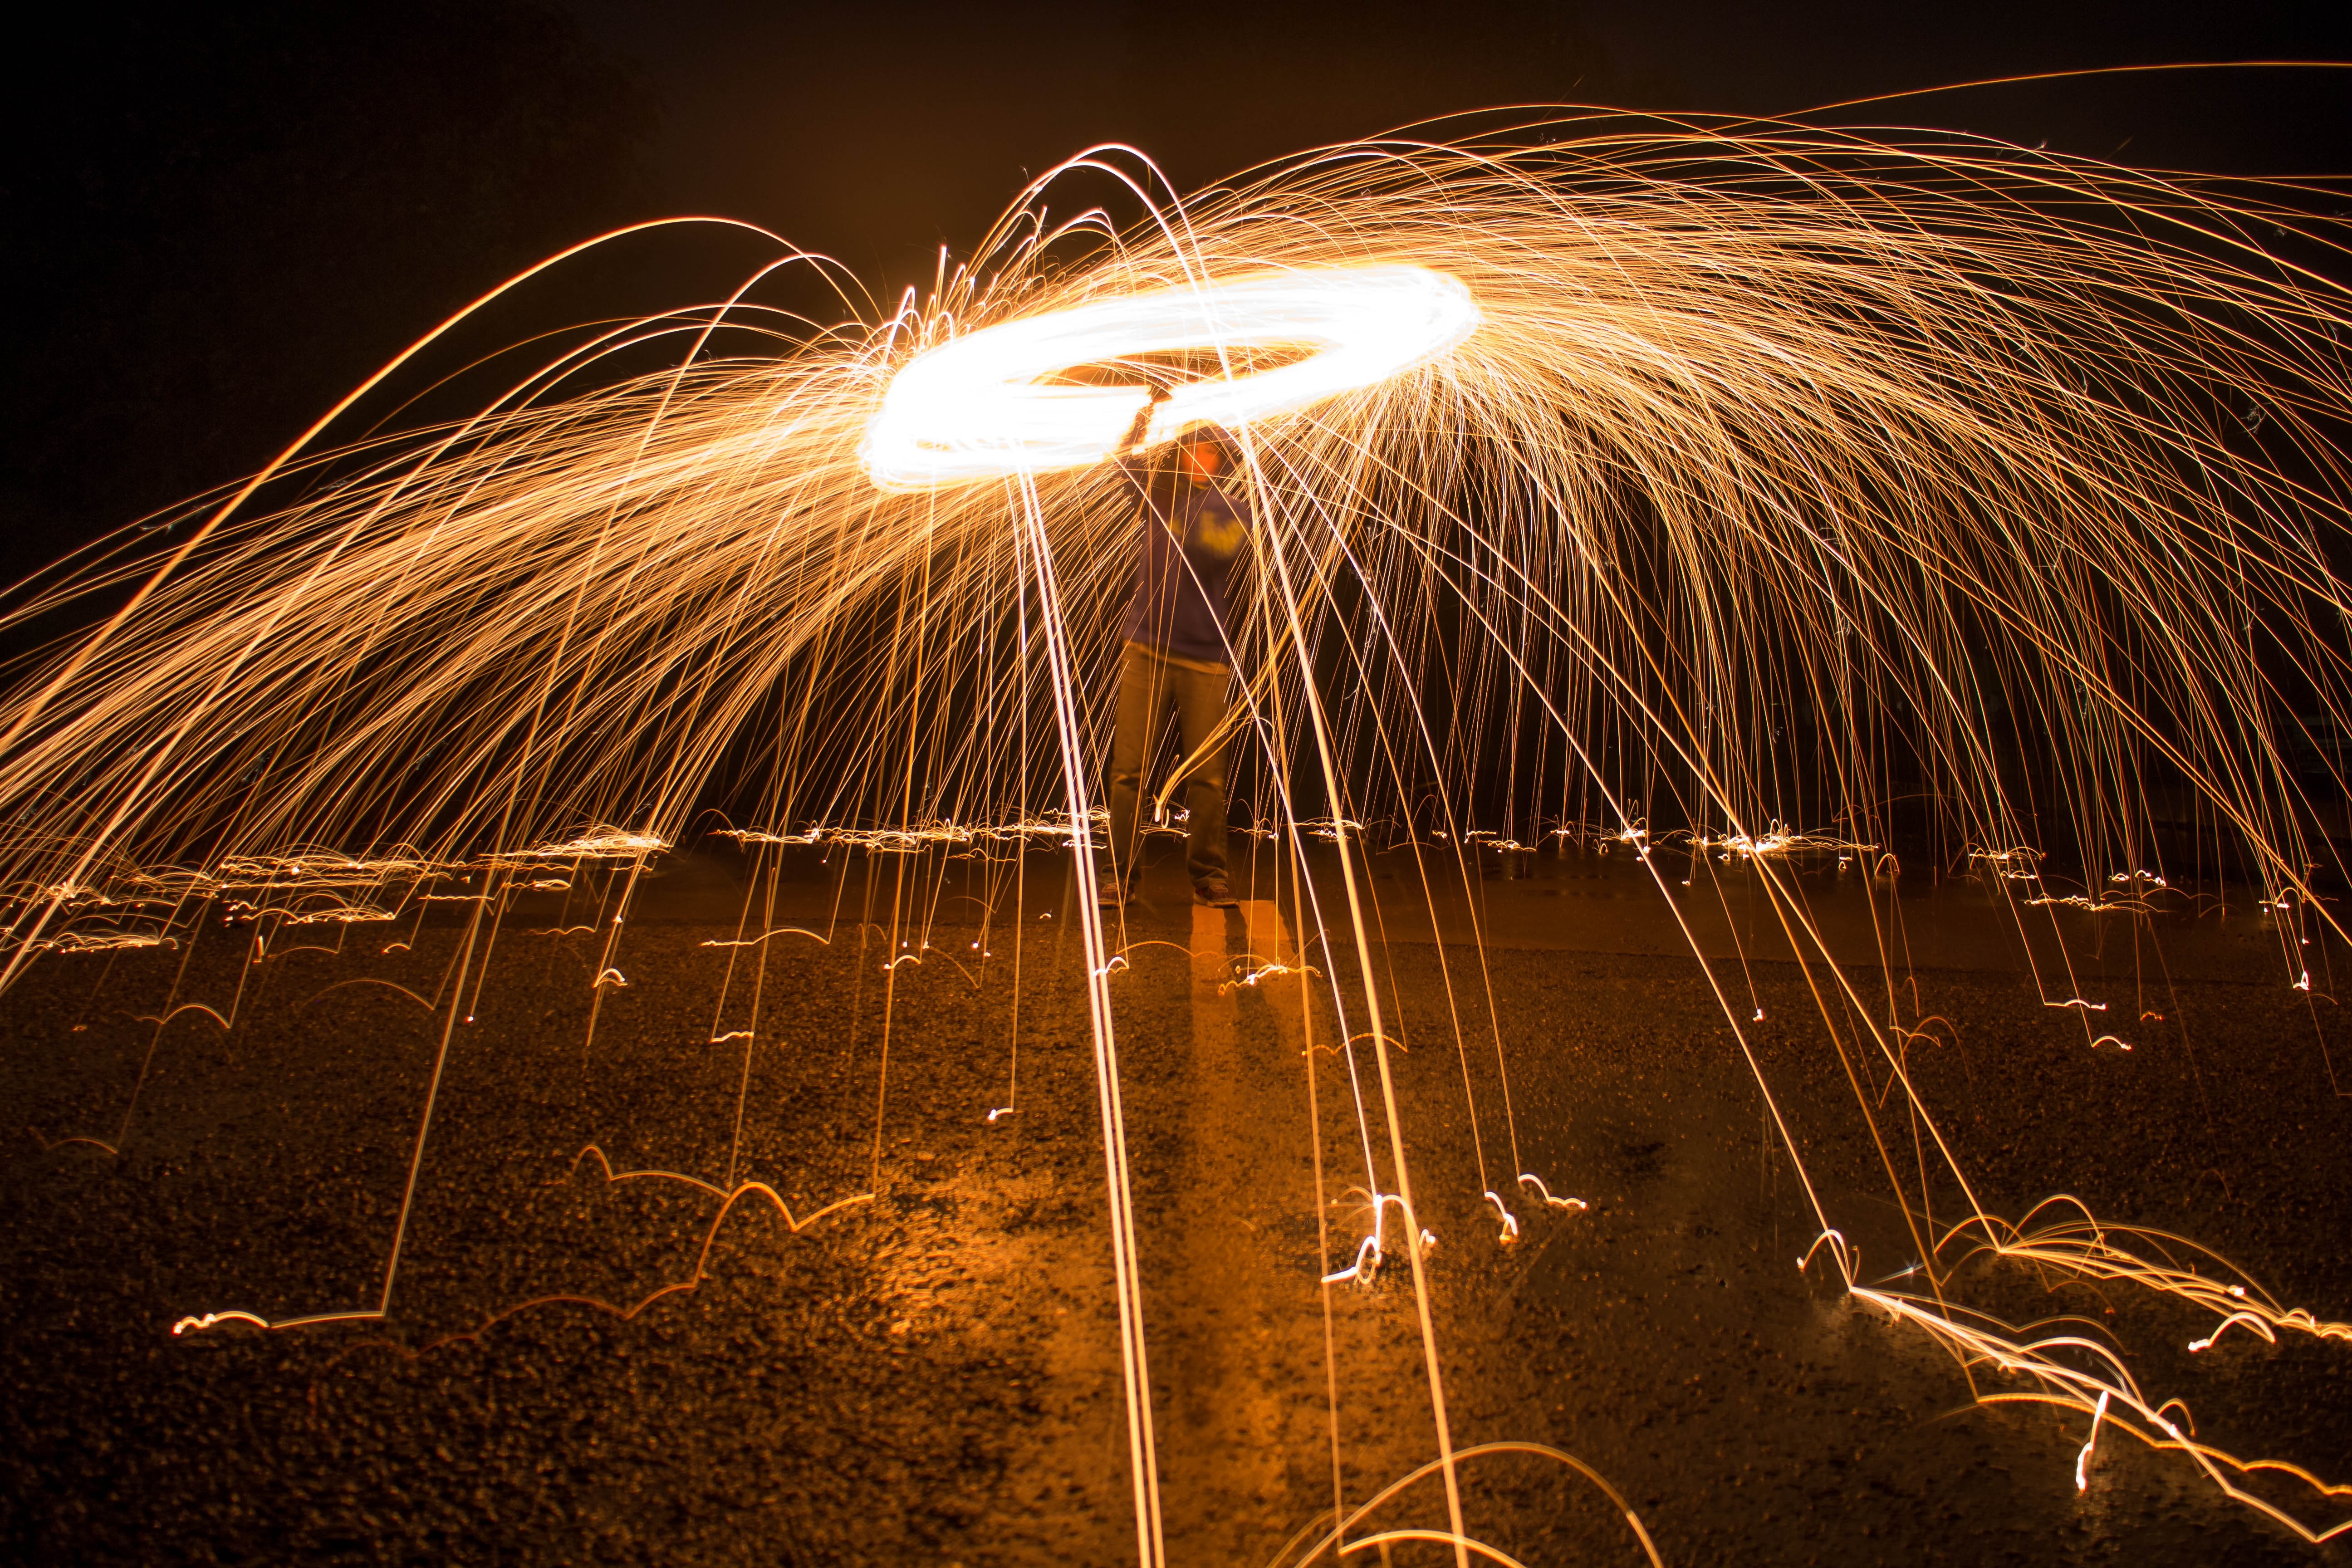
light, night, sunlight, dark, steel, recreation, sparkler, orange, fire, darkness, yellow, lighting, wool, long exposure, long, fireworks, exposure, bright, sparks, event, outdoor recreation